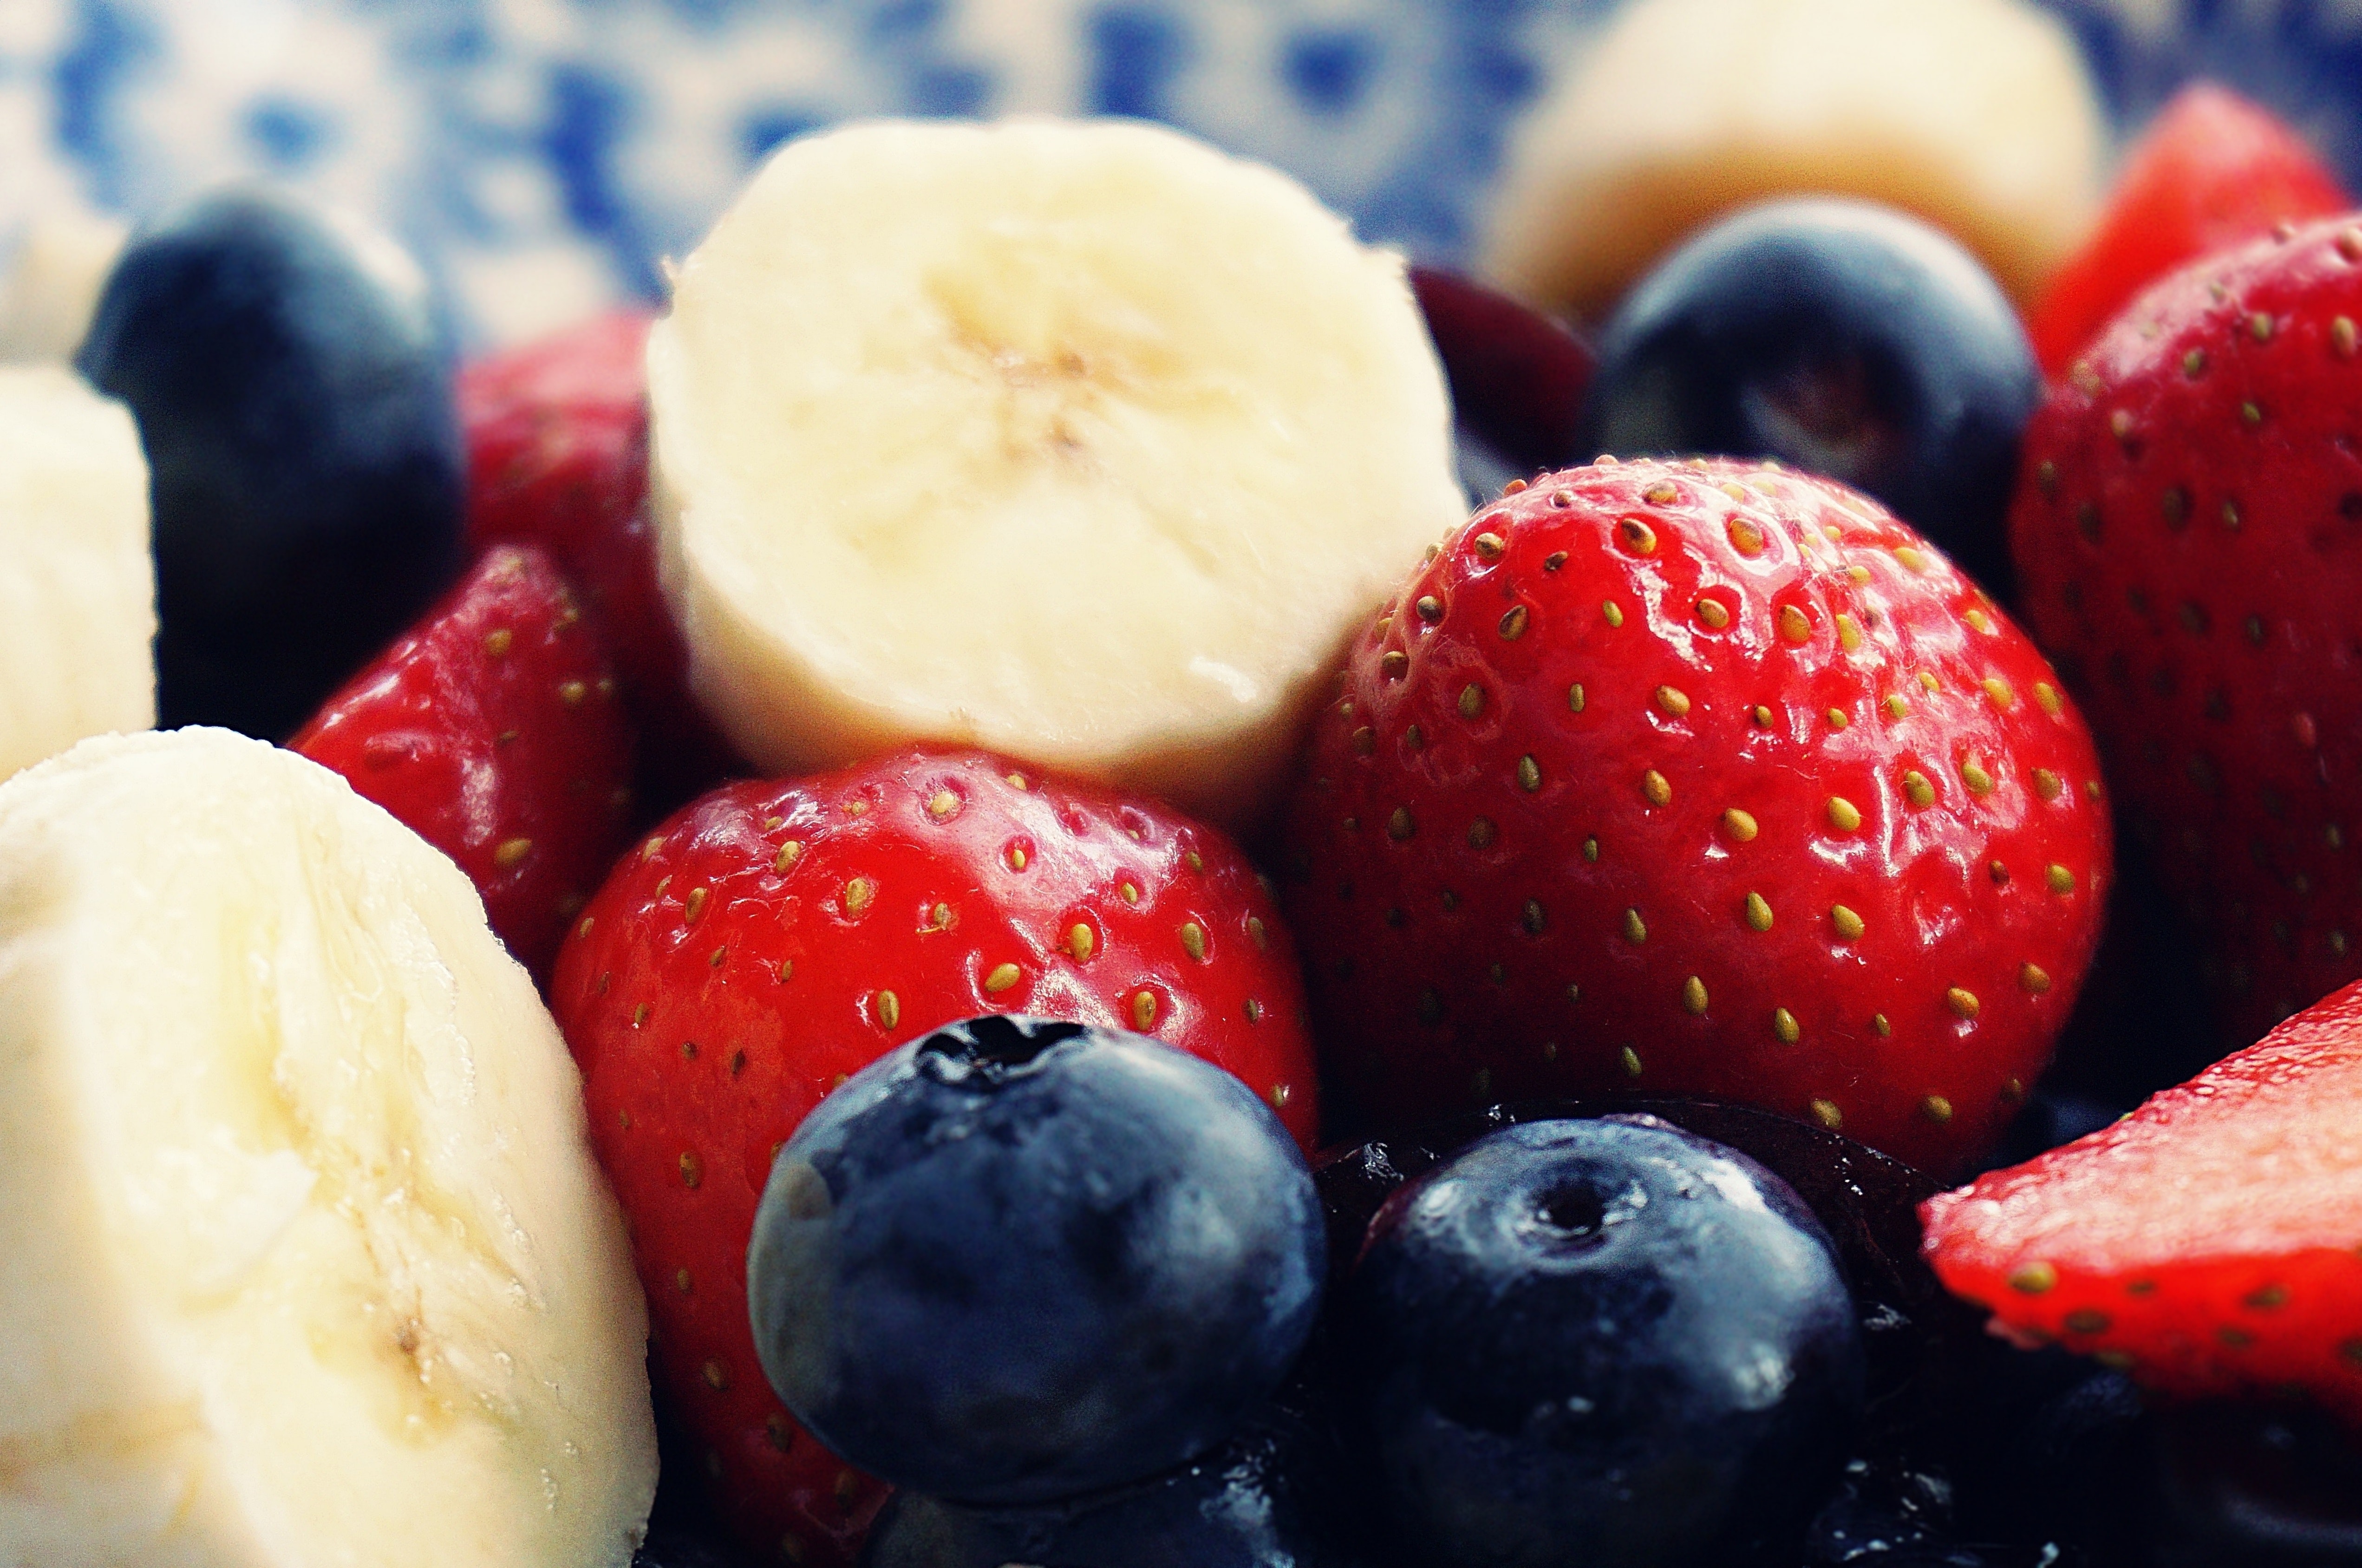
food, natural foods, fruit, frutti di bosco, berry, fruit salad, superfood, ingredient, sweetness, cuisine, dish, plant, frozen dessert, produce, Superfruit, strawberry, dessert, strawberries, blueberry, frozen yogurt, dairy, gelato, breakfast, cream, brazilian food